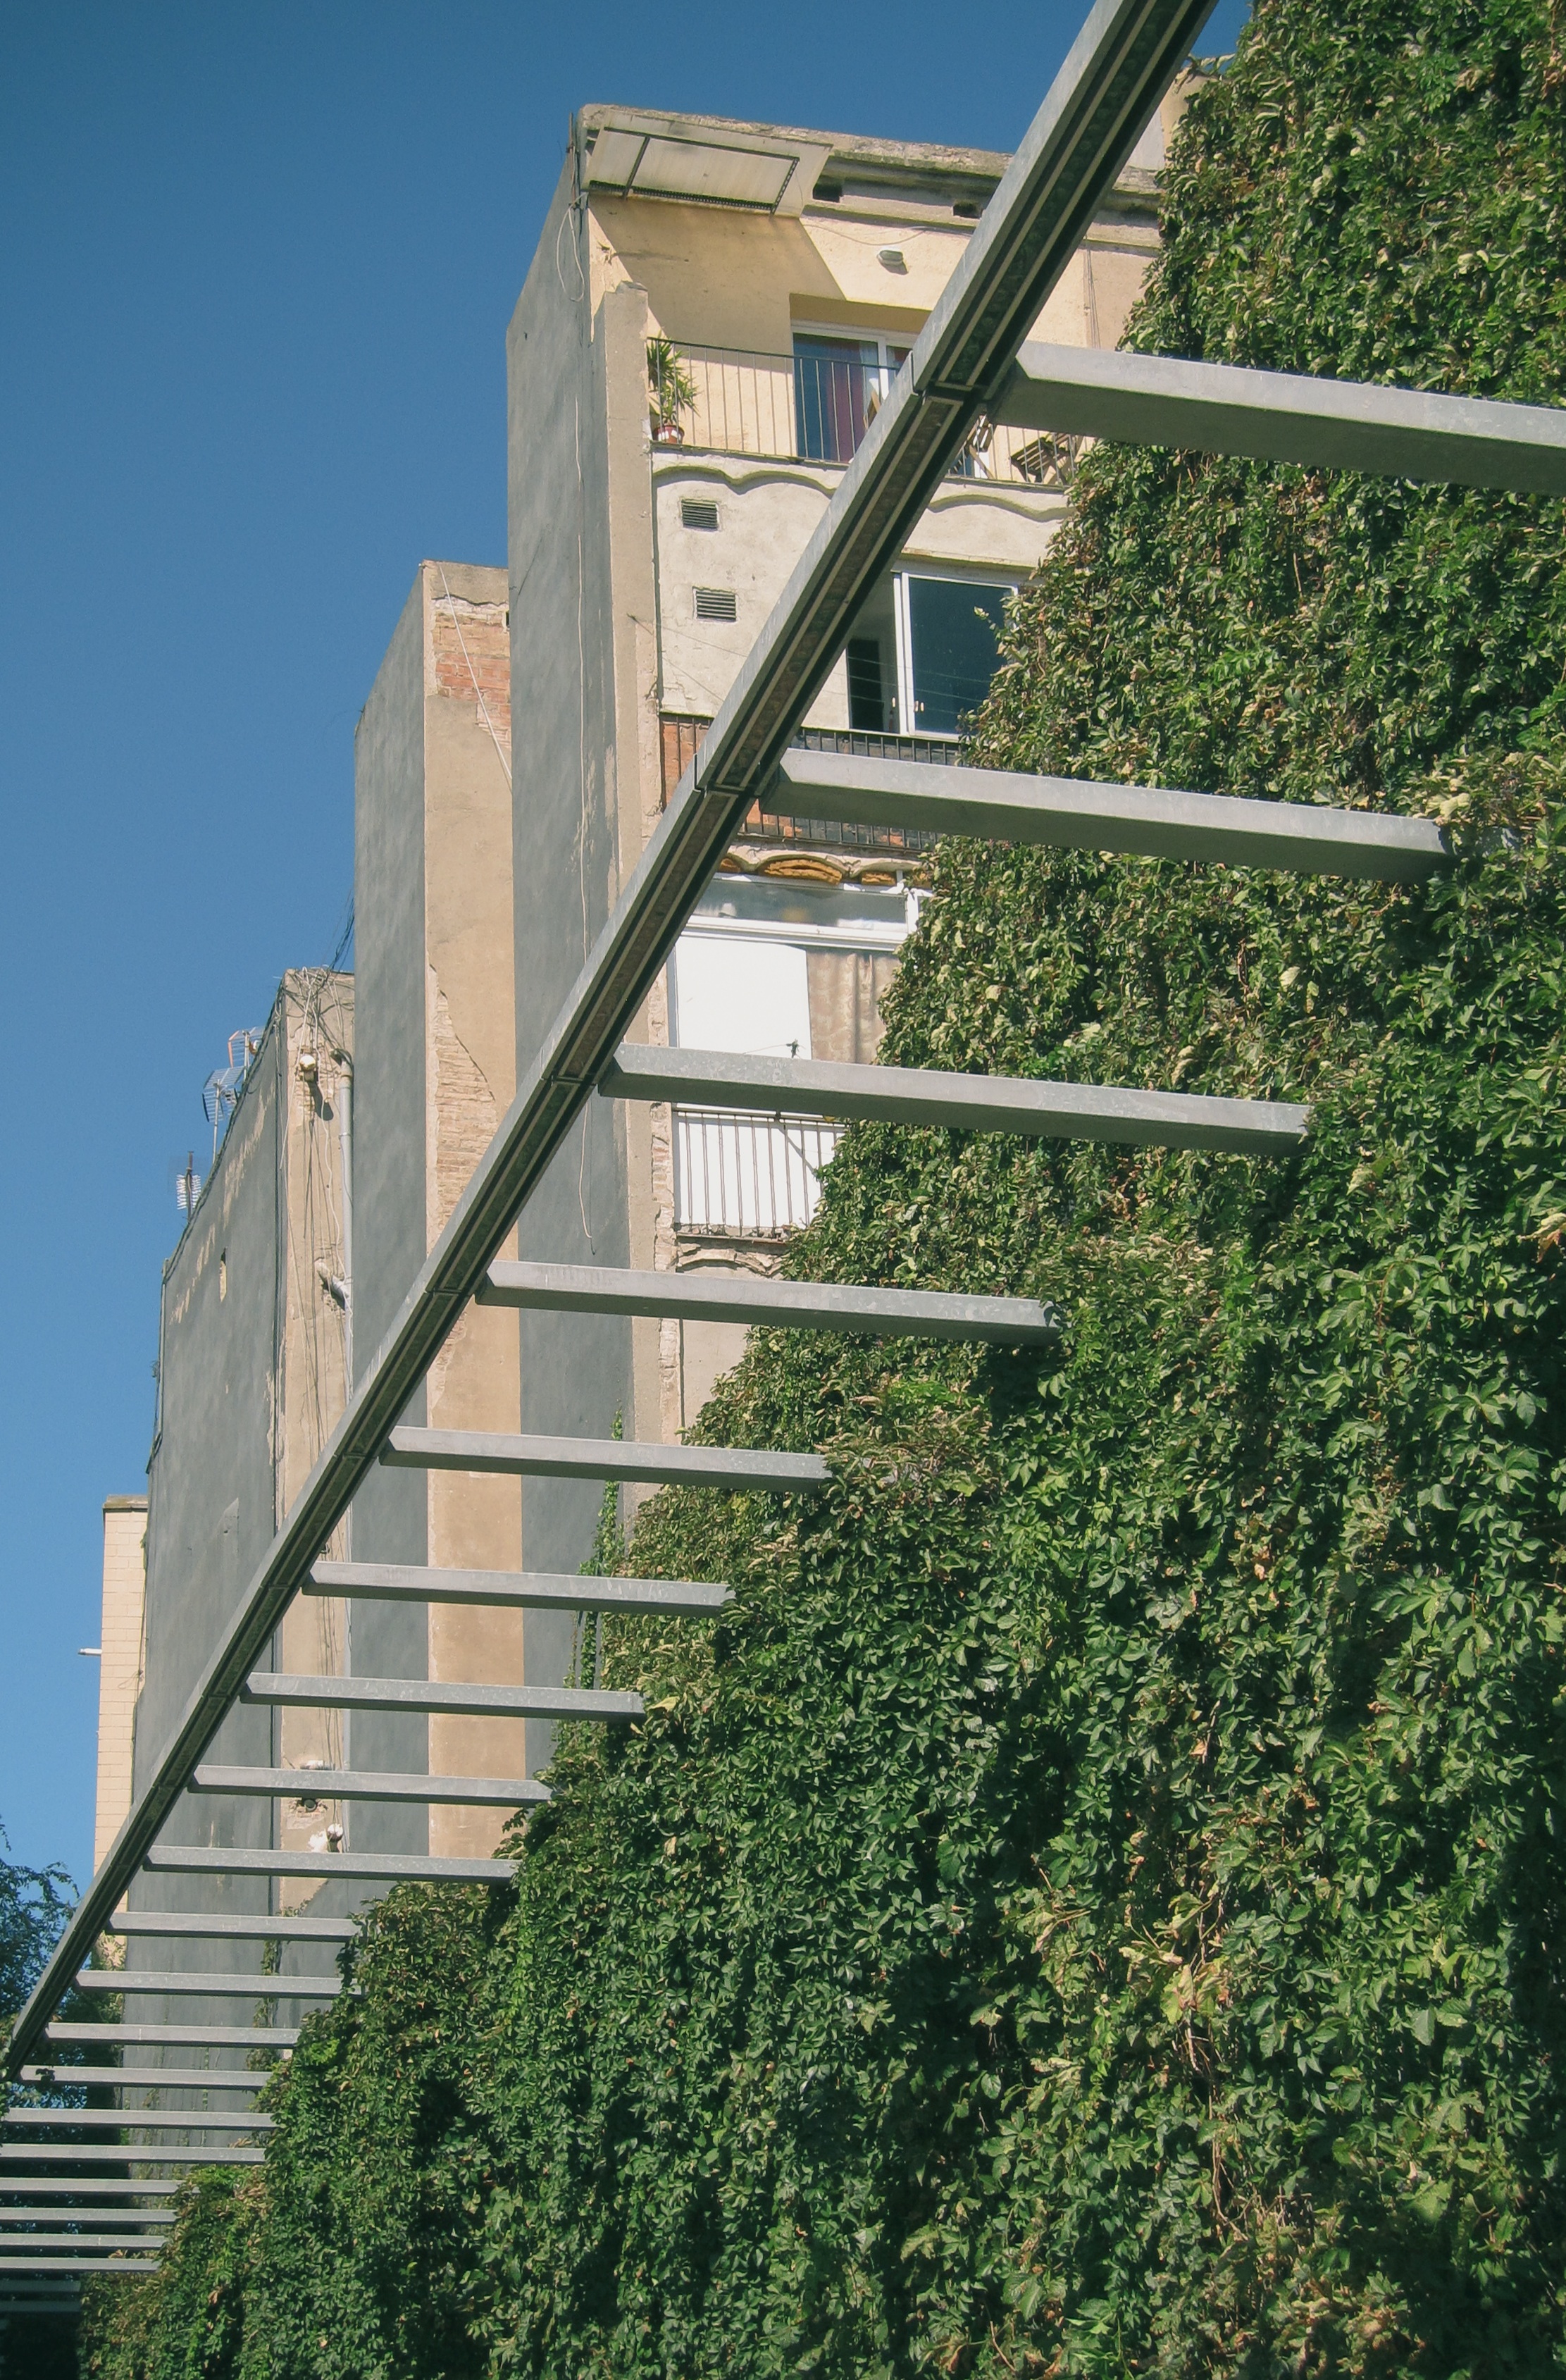
architecture, tower, facade, tower block, condominium, residential area